Ngô Đức Kế

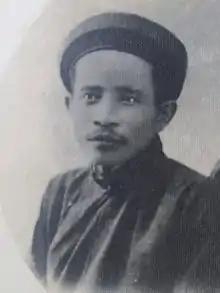

Ngô Đức Kế (1878–1929), courtesy name Tập Xuyên, was a prominent scholar-gentry Vietnamese anti-colonial intellectual in the early 20th century. He was a key member of Duy Tân Hội as well as its public wing , and served 13 years in Côn Đảo Prison for conspiring to overthrow the French protectorate.